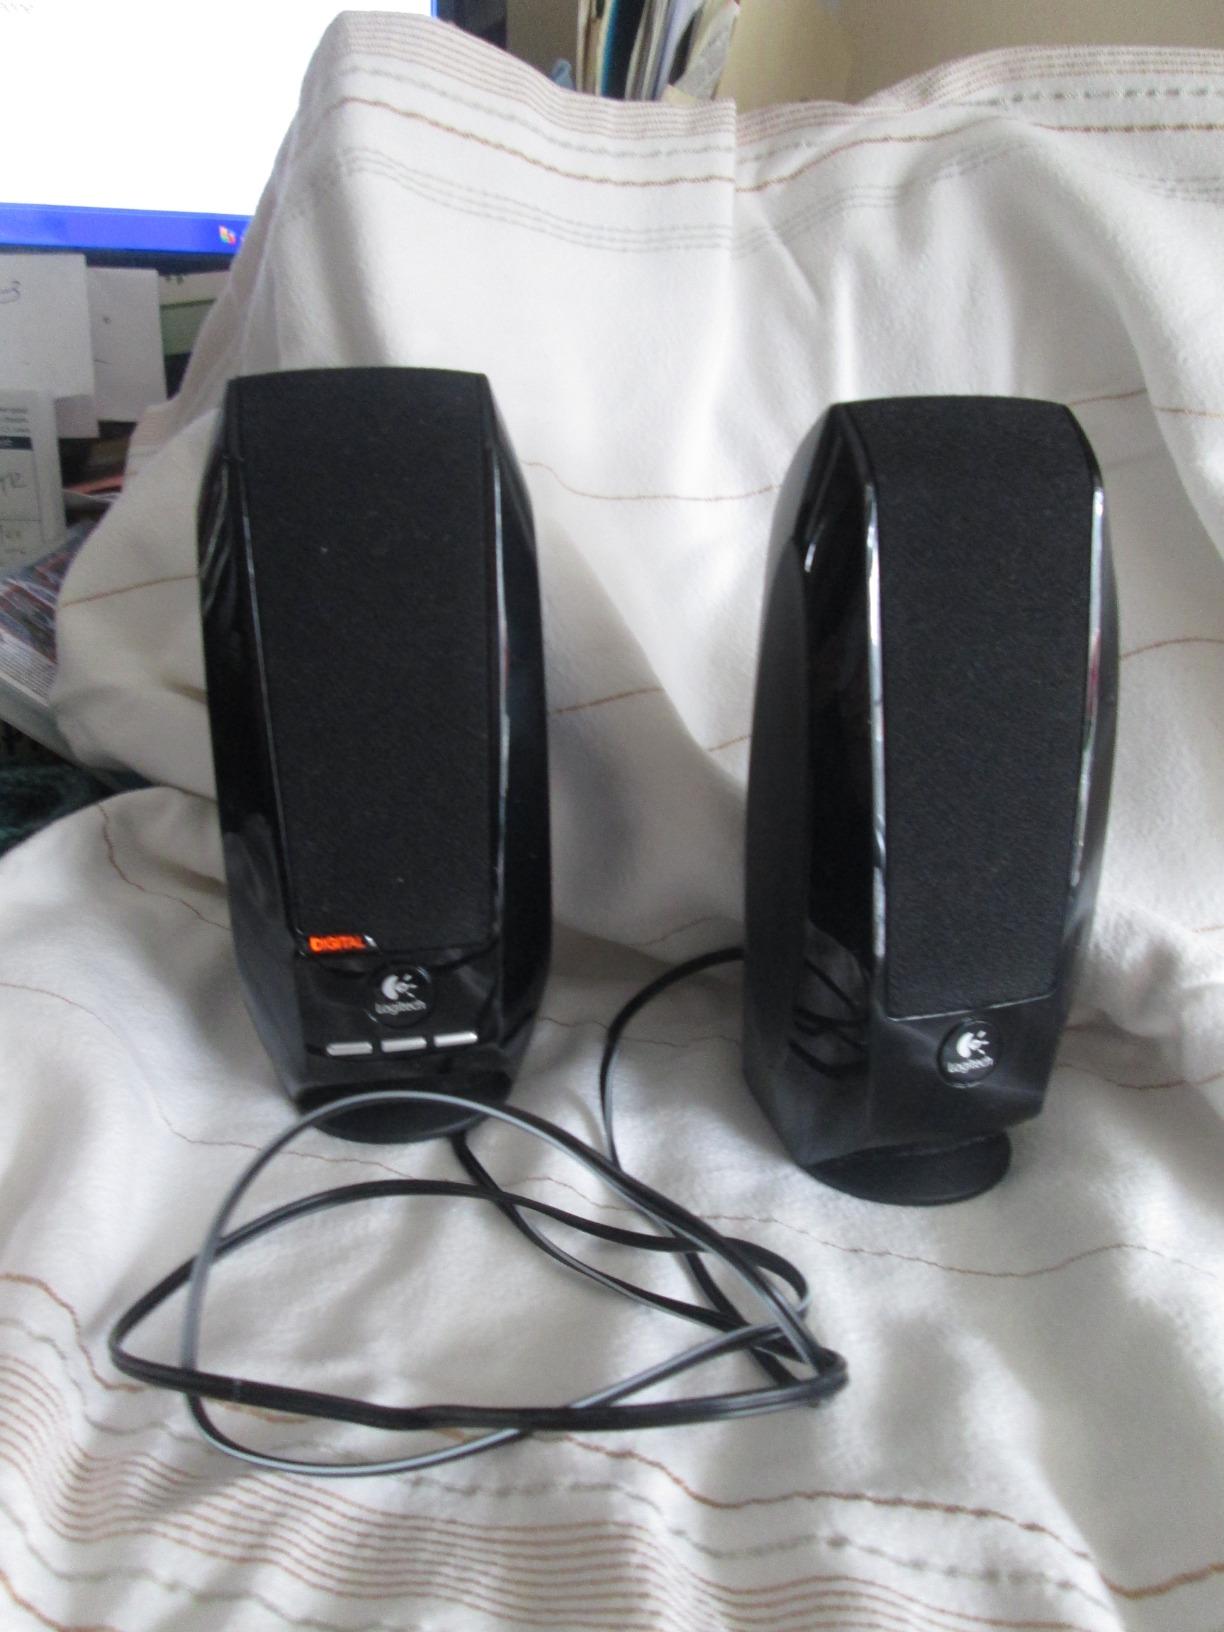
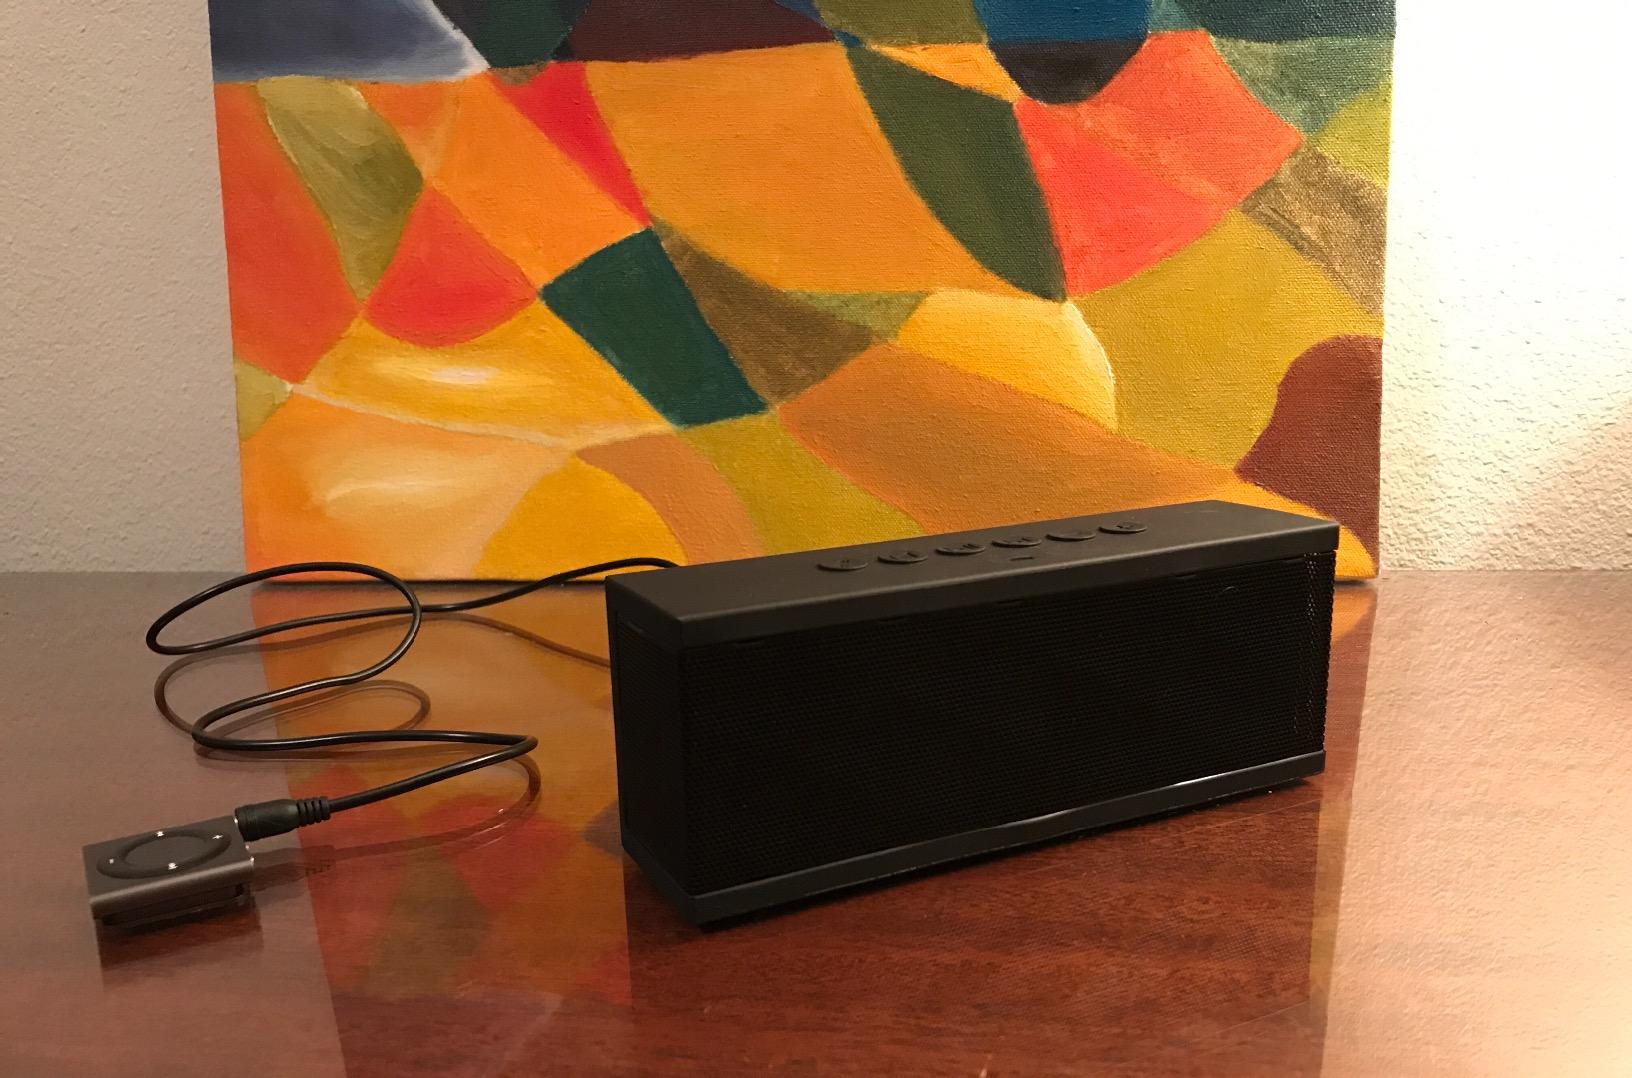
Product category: speaker
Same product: no